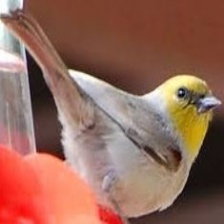
Species: VERDIN
Scientific name: AURIPARUS FLAVICEPS